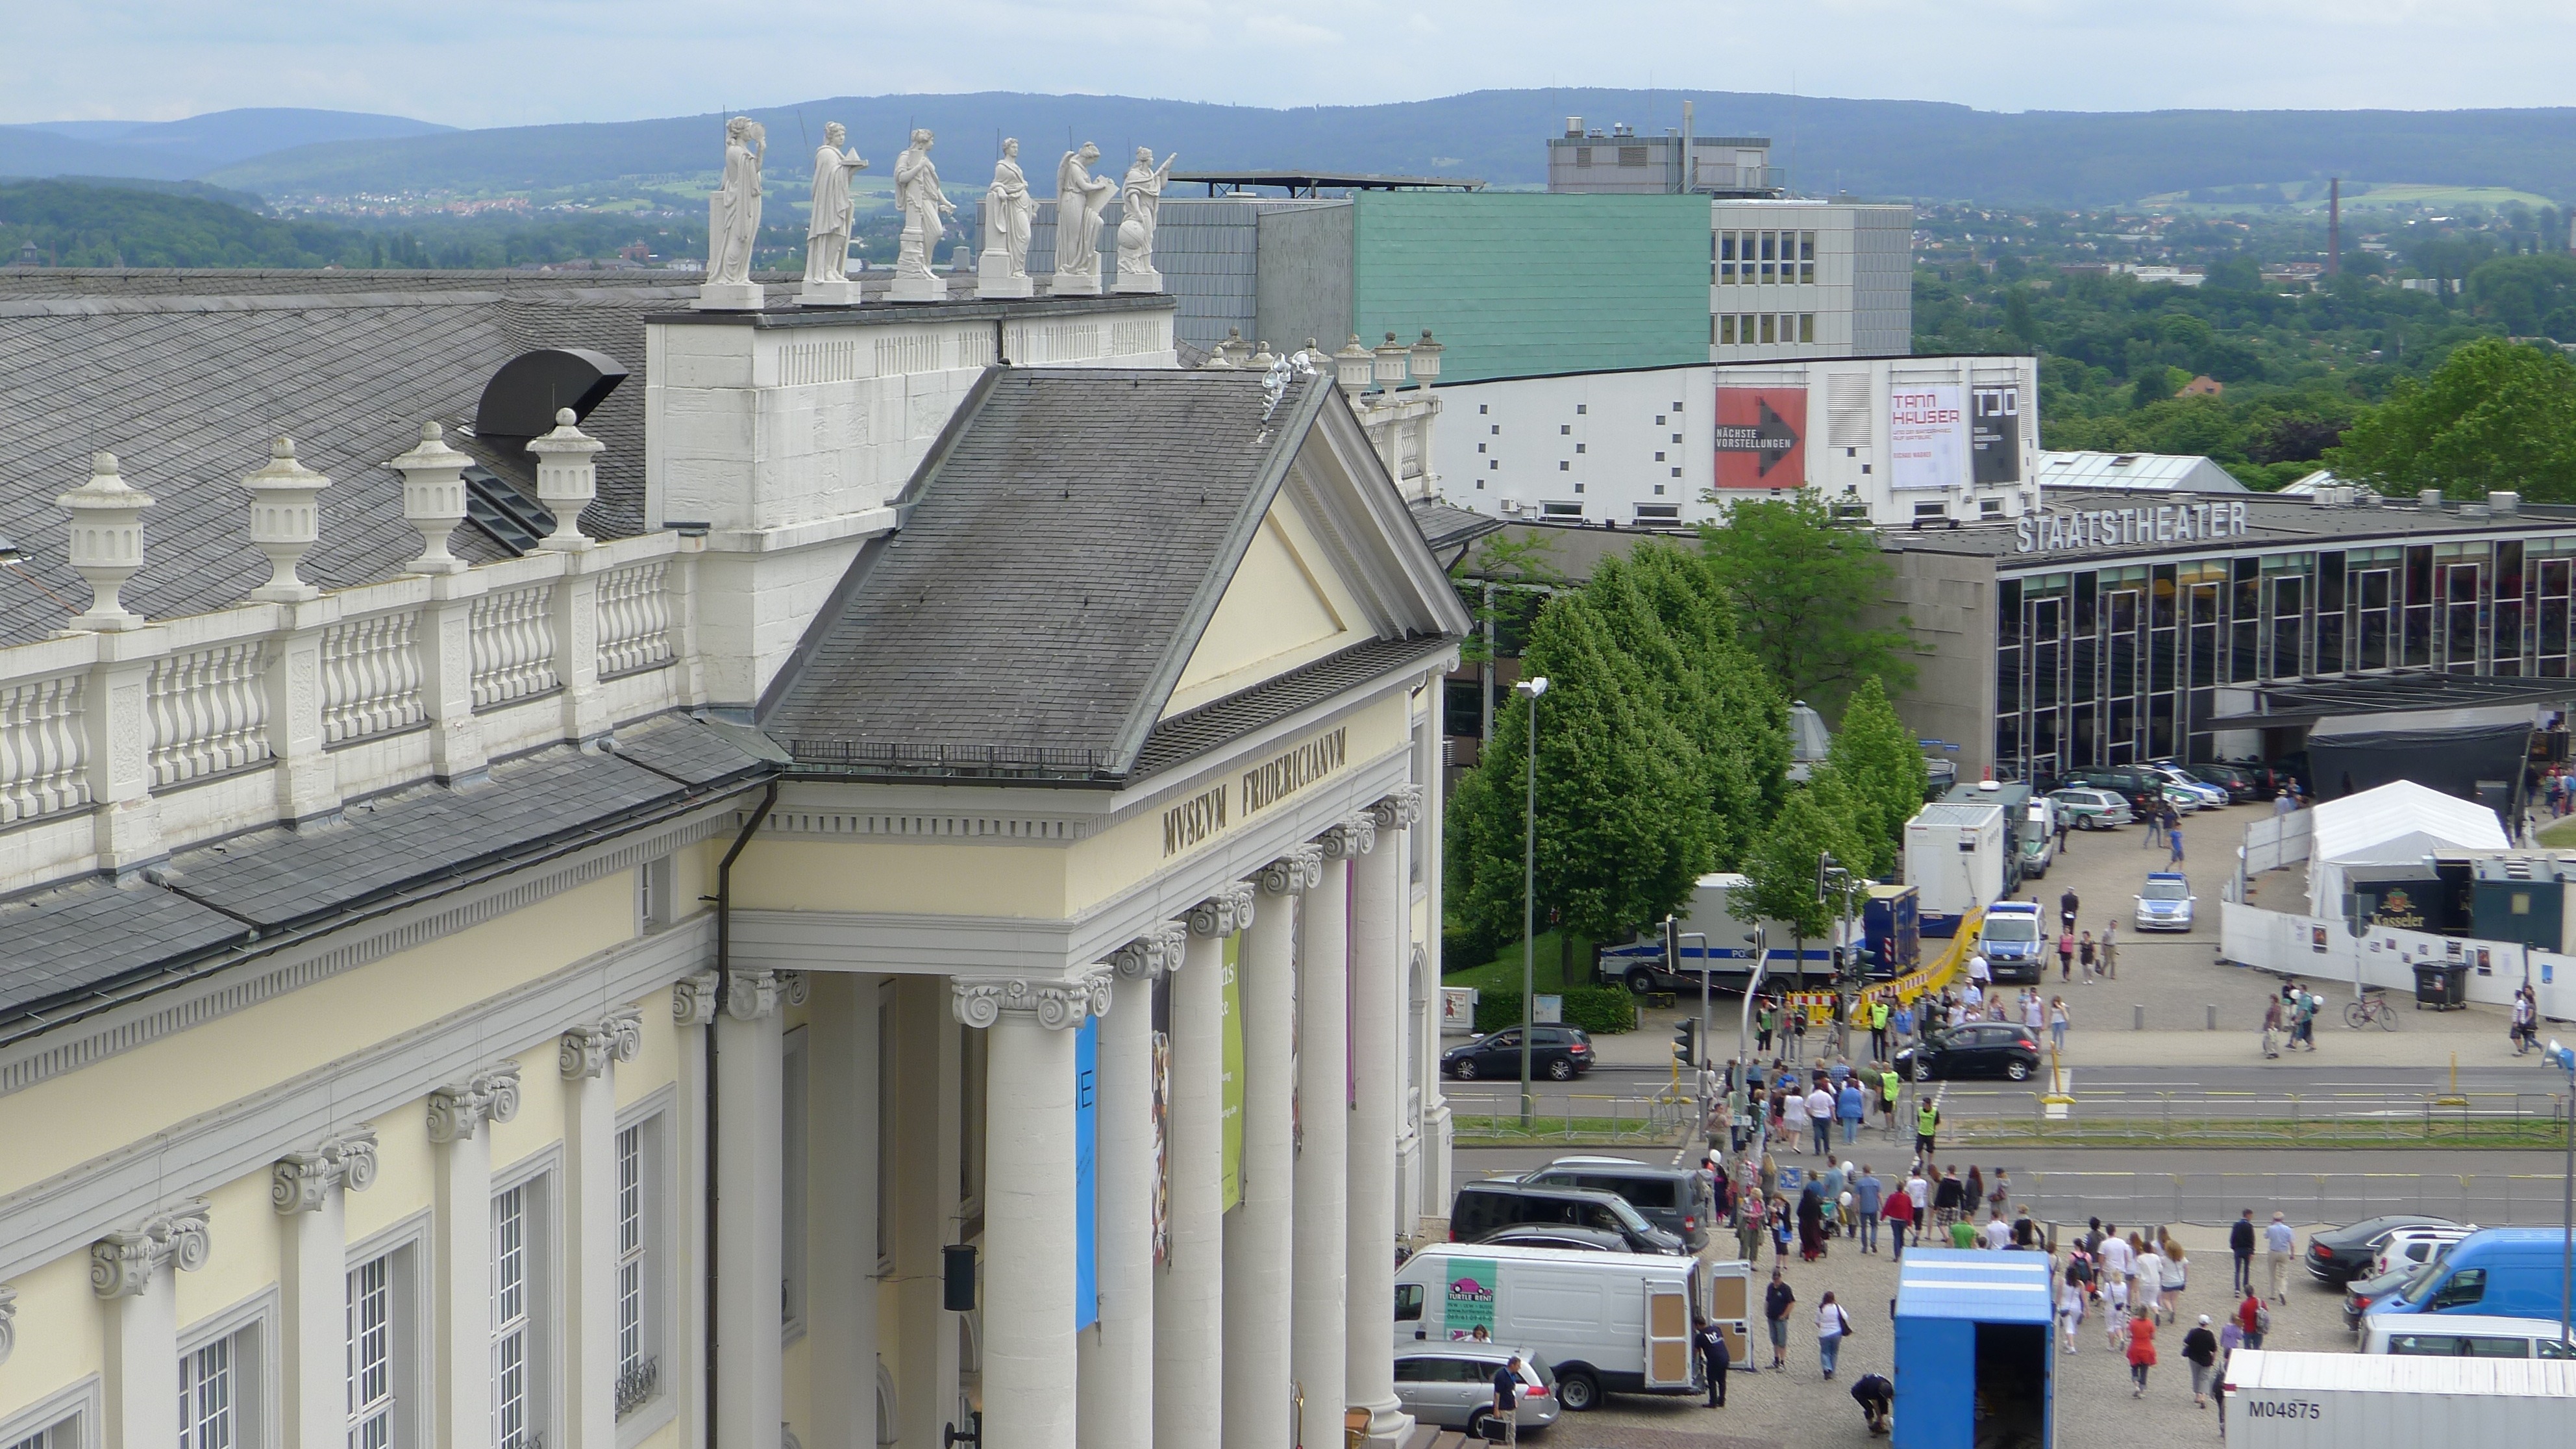
town, city, cityscape, downtown, transport, ferris wheel, museum, landmark, tourism, stadium, public transport, from above, germany, theater, figures, hesse, kassel, hessian, human settlement, museum friedericianum, staatstheater kassel